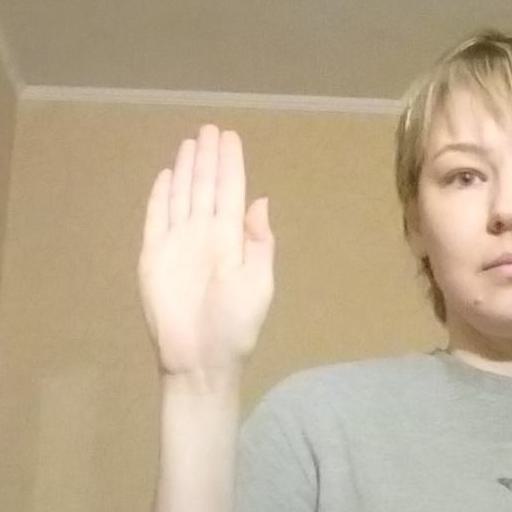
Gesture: stop